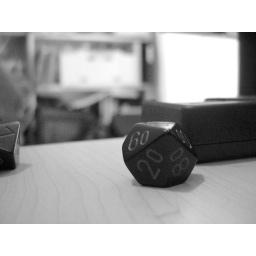
A bunch of black and white macro focused objects around my desk.